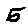
Label: 5